Mk 14 Enhanced Battle Rifle

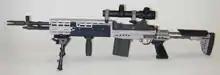
The Mk 14 Mod 0

First fielded in 2013, the Mod 0 replaces the M14's stock and handguard, and the operating rod has been redesigned, connecting the barrel to the stock. Designed for use by the U.S. Navy and Marine Corps, its parts are coated with manganese phosphate to help resist corrosion.